St. Peter's, Nova Scotia

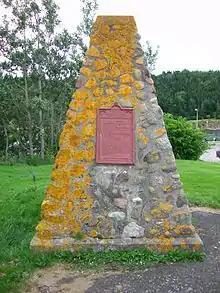
Monument on the site of Denys' post at Saint-Pierre. The south entrance to the Canal is in the background.

St. Peter's is one of North America's oldest European establishments. Prior to the arrival of the French, it was a Portuguese trading and fishing post named Santo Pedro in the 16th century. It was abandoned by Portugal in the early 17th century, and taken over by France in the 1630s when a small fortified settlement named Saint-Pierre (again named for Saint Peter) was built by merchants from La Rochelle, France on the isthmus. In 1650, La Rochelle merchant Nicholas Denys took possession of Saint-Pierre and encouraged the fur trade with local members of the Mi'kmaq Nation who used the isthmus as a canoe portage route between the Atlantic Ocean and Bras d'Or Lake. In addition to establishing a fur trading post, Denys later used the isthmus as a "haulover road" for portaging small sailing ships from Bras d'Or Lake to the Atlantic and vice versa.